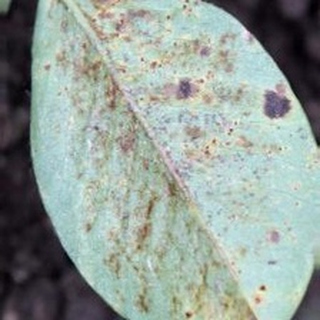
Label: groundnut_rust